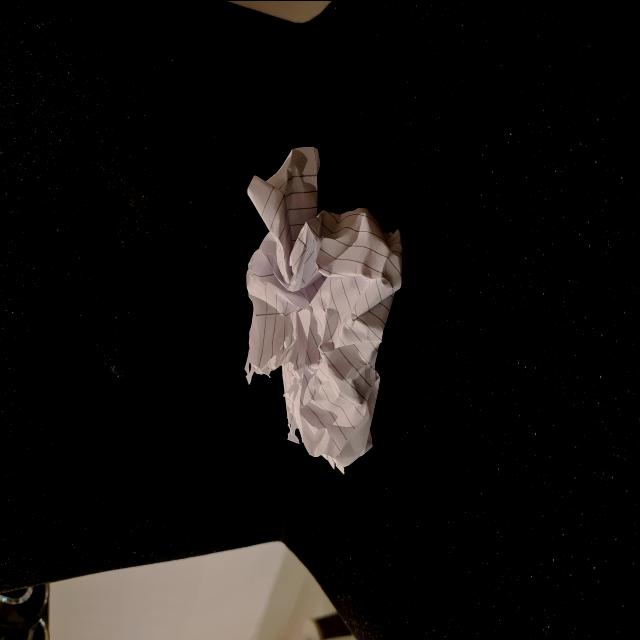
Label: tissues